WUKY

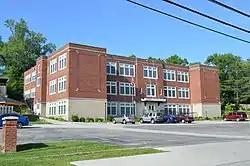
The station's original home office, the former Beattyville Grade School

Organized radio broadcasting was introduced in the United States in the early 1920s, and by the mid-1930s the standard AM broadcast band was considered to be too full to allow any meaningful increase in the number of stations. Looking to expand the number of available frequencies, the Federal Communications Commission (FCC) began to issue licenses to parties interested in testing the suitability of using higher transmitting frequencies between roughly 25 and 44 MHz. These stations were informally known as "Apex" stations, due to the tall height of their transmitter antennas, which were needed because coverage was primarily limited to local line-of-sight distances. These original Apex stations operated under experimental licenses, and like standard broadcasting stations used amplitude modulation (AM) transmissions.